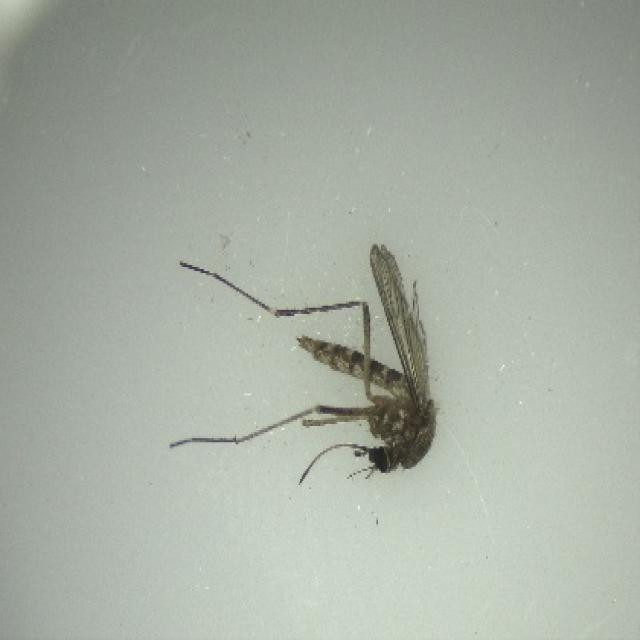
Species: aedes_vexans